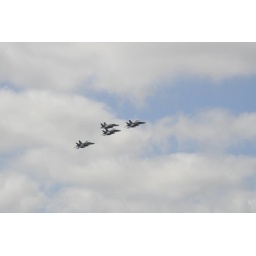
Group of FA-18 Hornets flying in formation over the Swan river in Perth during the 2006 Red Bull air race.